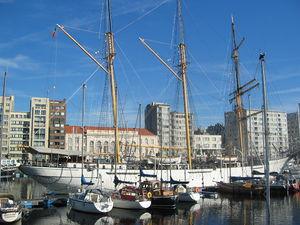
Le Mercator à Ostende Italiano: La nave-museo 'Mercator'
Article principal : Navire musée
Le Mercator est le cinquième navire-école de la marine marchande belge qui commence sa carrière de navire école en 1932 pour la finir en 1961.